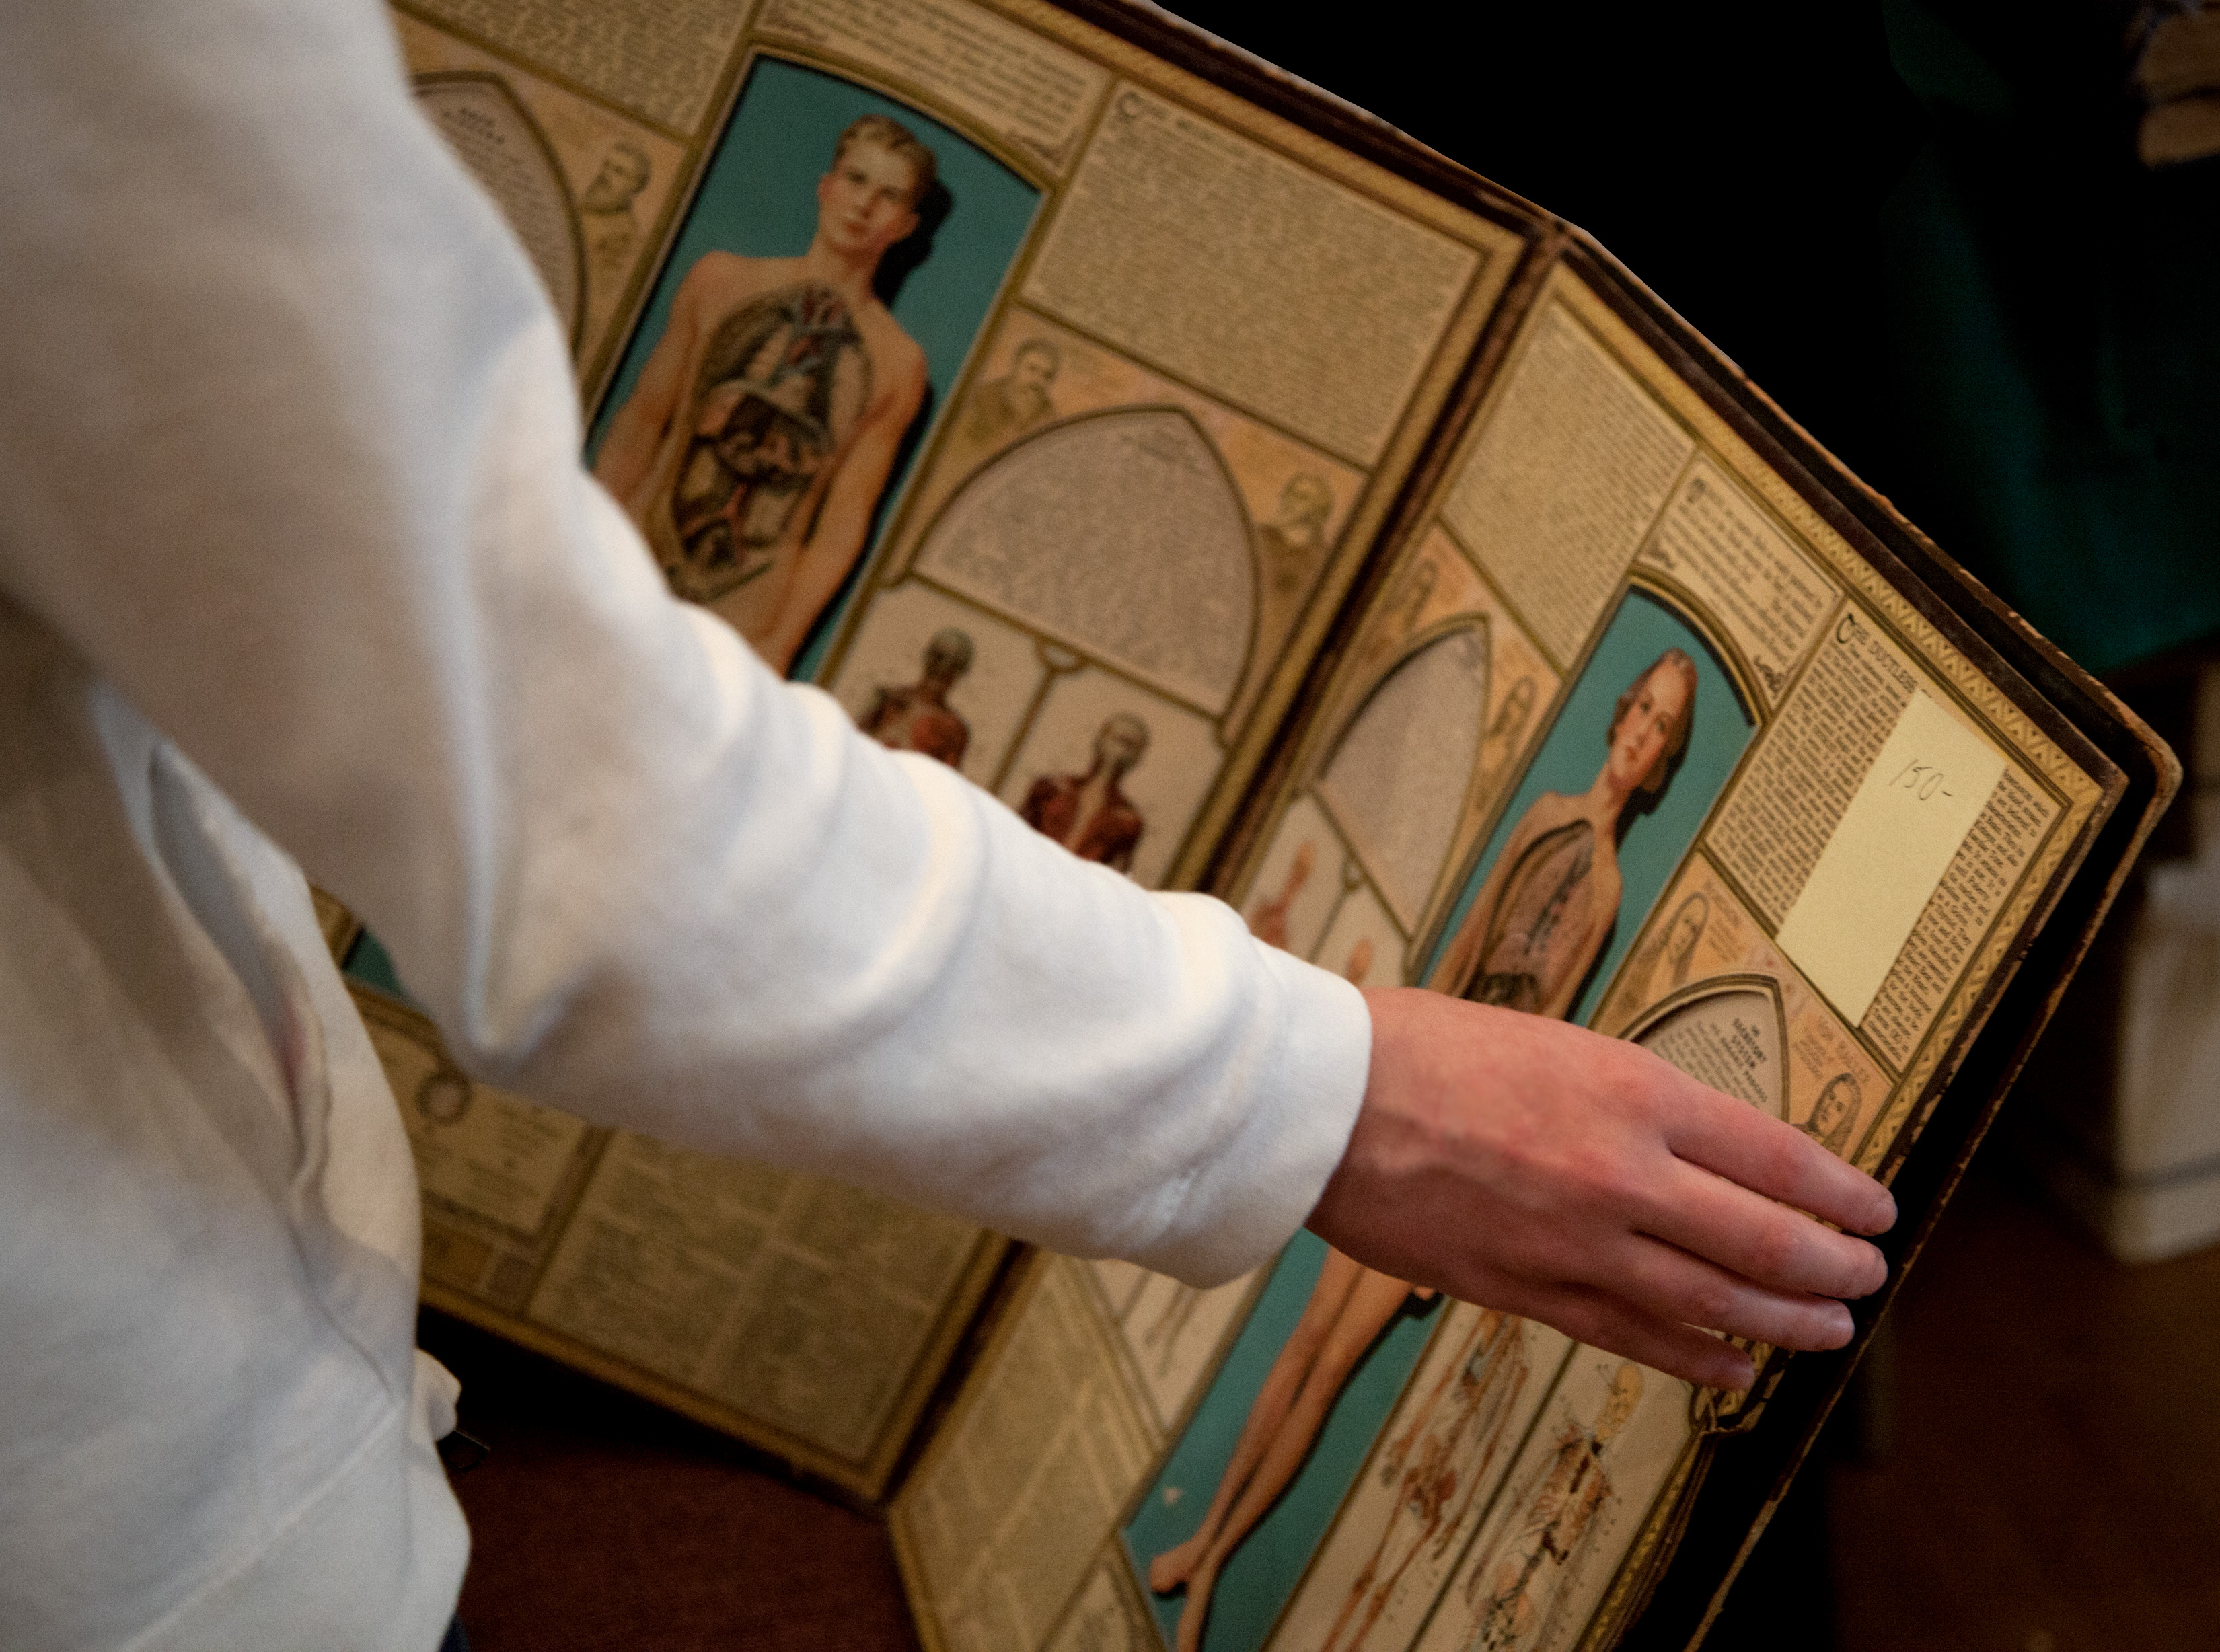
hand, wood, photos, art, photograph, graphics, maps, postcards, ephemeral